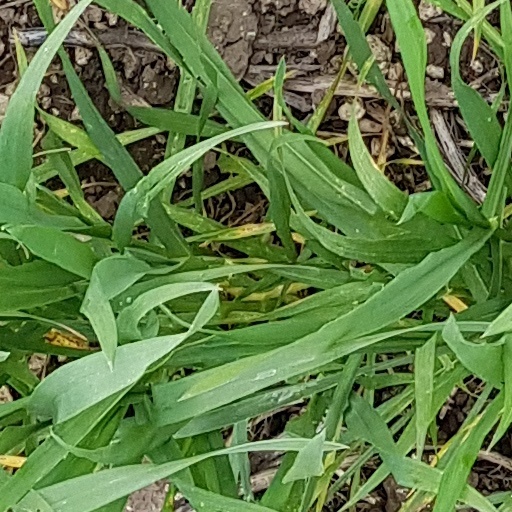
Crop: wheat